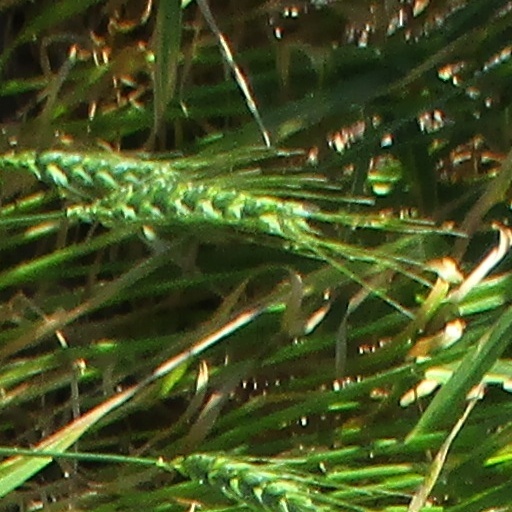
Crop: wheat